Imperial Trans-Antarctic Expedition

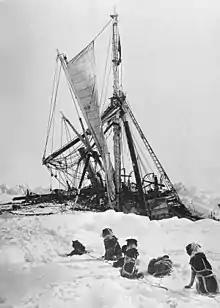
Dogs watching "Endurance" in the final stages of its drift, shortly before it sank to the bottom of the Weddell Sea

In the dark winter months of May, June and July, Shackleton was concerned with maintaining fitness, training and morale. Although the scope for activity was limited, the dogs were exercised (and on occasion raced competitively), men were encouraged to take moonlight walks, and aboard ship there were attempted theatricals. Special occasions such as Empire Day were duly celebrated. The first signs of the ice breaking up occurred on 22 July. On 1 August, in a south-westerly gale with heavy snow, the ice floe began to disintegrate all around the ship, the pressure forcing masses of ice beneath the keel and causing a heavy list to port. The position was perilous; Shackleton wrote: "The effects of the pressure around us was awe-inspiring. Mighty blocks of ice [...] rose slowly till they jumped like cherry-stones gripped between thumb and finger [...] if the ship was once gripped firmly her fate would be sealed". This danger passed, and the succeeding weeks were quiet. During this relative lull the ship drifted into the area where, in 1823, Captain Benjamin Morrell of the sealer "Wasp" reported seeing a coastline which he identified as "New South Greenland". There was no sign of any such land; Shackleton concluded that Morrell had been deceived by the presence of large icebergs.